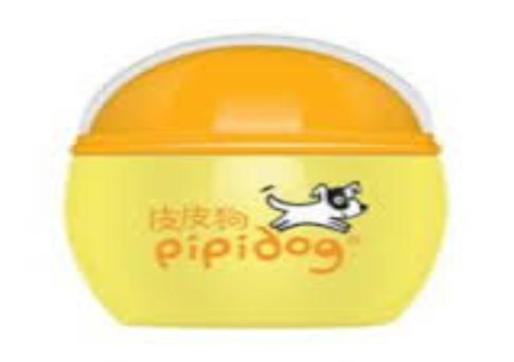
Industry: Necessities